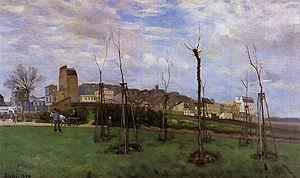
La cité des Fleurs est un site immobilier desservi par une voie privée, fermée à la circulation publique, dans le 17ᵉ arrondissement de Paris.
Montmartre est un quartier de Paris dominé par la basilique du Sacré-Cœur. Depuis le XIXᵉ siècle, il accueille de nombreux artistes tels que Picasso ou Modigliani et devient le symbole d'un mode de vie bohème.